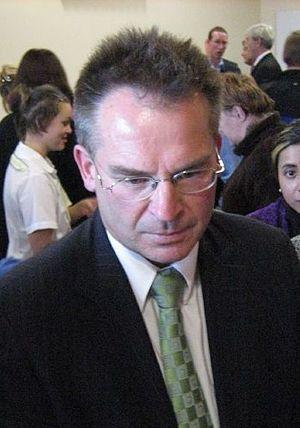
Jonathon Donald Stanhope était le cinquième Ministre en chef travailliste du Territoire de la capitale australienne.
Les Territoires australiens de l'océan Indien sont, depuis 1995, une unité administrative de l'Australie sous le ministère des Infrastructures, des Transports, du Développement régional et du Gouvernement local, composée de deux groupes d'îles de l'océan Indien sous souveraineté australienne :